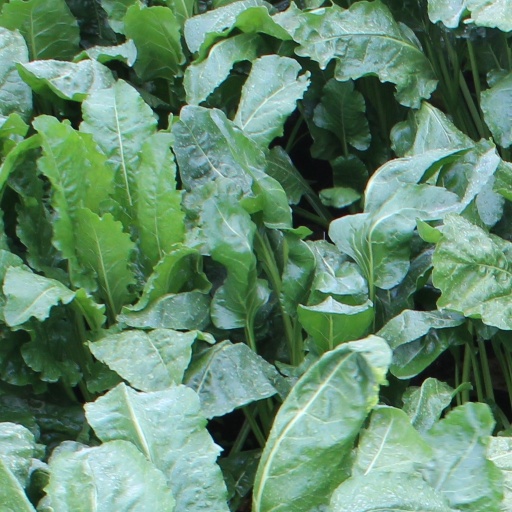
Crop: sugar beet